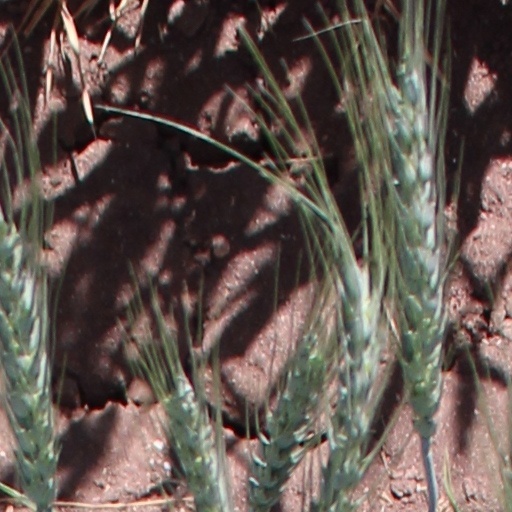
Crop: wheat